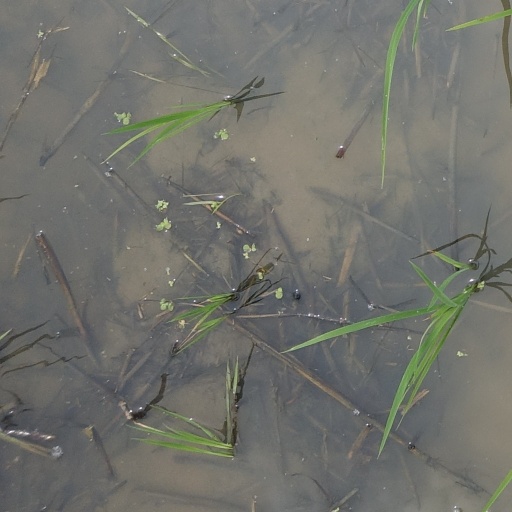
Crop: rice